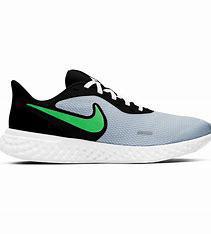
Brand: Nike
Model: Revolution 5